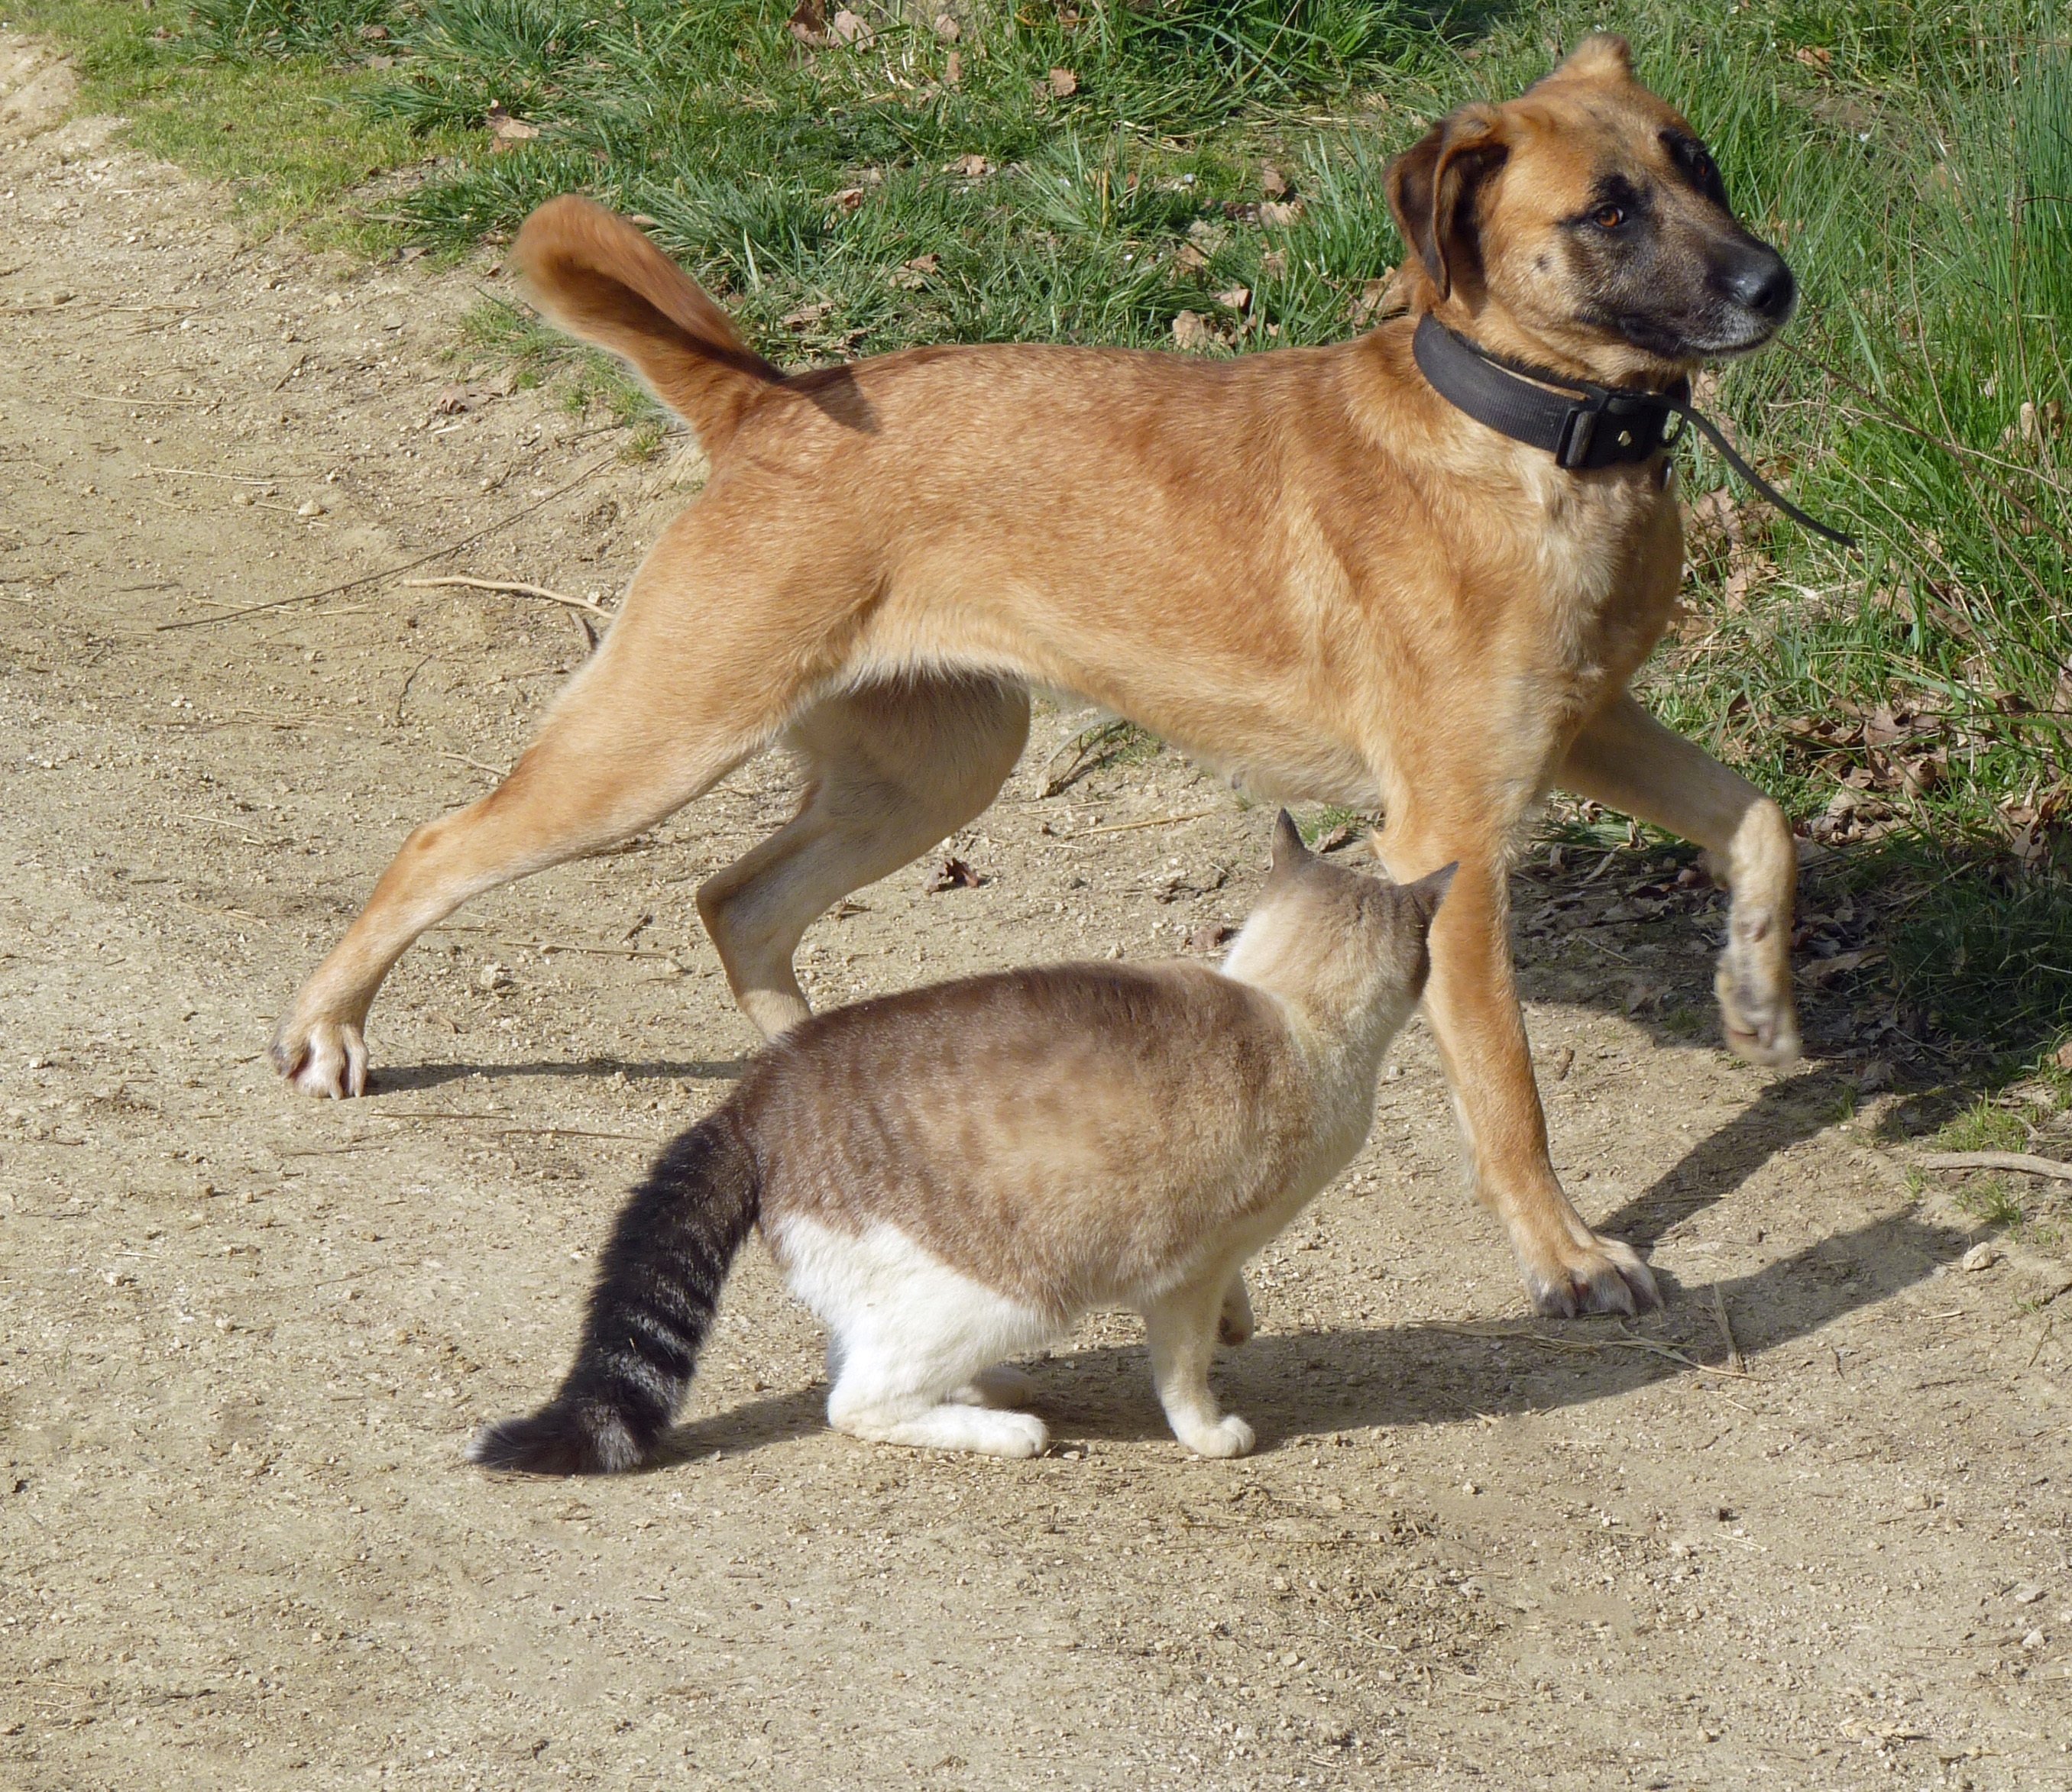
game, dog, animal, cat, mammal, two, domestic animal, animals, vertebrate, dog breed, terrier, dog cat, belgian shepherd malinois, street dog, dog like mammal, animal sports, dog crossbreeds, black mouth cur